Harry C. Canfield

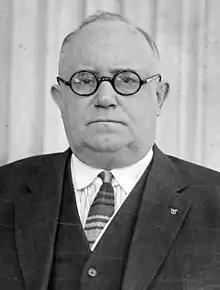

Harry Clifford Canfield (November 22, 1875 – February 9, 1945) was an American educator, businessman, and politician who served five terms as a U.S. Representative from Indiana from 1923 to 1933.